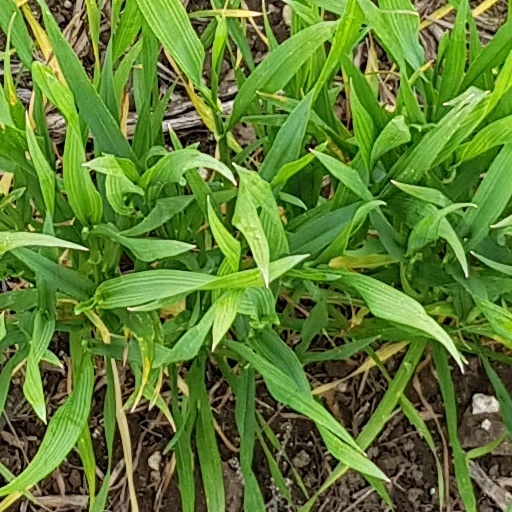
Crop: wheat